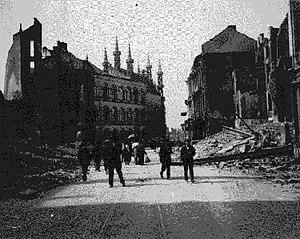
Le « viol de la Belgique » est le terme utilisé pour décrire le traitement des civils belges durant l’invasion et l’occupation allemande de la Belgique durant la Première Guerre mondiale. Tout d’abord utilisé dans un but de propagande, ce terme a pu correspondre à une réalité confirmée par l’historiographie. Larry Zuckerman l’utilise plus étroitement pour décrire la série de crimes de guerre allemands dans les premiers mois de la guerre allant du 4 août à septembre 1914.
Cet article retrace l'histoire de Louvain en complément de l'article principal sur la ville de Louvain.
Les atrocités allemandes de 1914 sont des exactions commises par l'Armée impériale allemande au début de la Première Guerre mondiale en Belgique, notamment en Wallonie, et en France dans les départements de la Meuse, des Ardennes et de Meurthe-et-Moselle.
L’histoire de la Belgique de 1914 à 1945 est principalement marquée par les deux guerres mondiales.